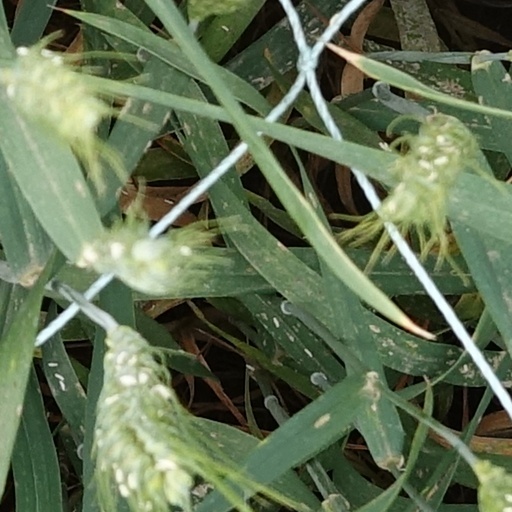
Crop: wheat